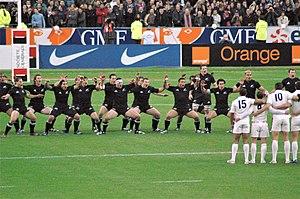
L'équipe de France de rugby à XV et l'équipe de Nouvelle-Zélande de rugby à XV s'affrontent depuis un siècle. Au 23 juin 2018, elles ont disputé soixante-deux rencontres l'une contre l'autre. La première confrontation, qui est aussi le premier match officiel de l'histoire rugbystique de la France, a lieu à Paris le 1ᵉʳ juin 1906 et voit la Nouvelle-Zélande s'imposer 38 à 8. Il faut attendre 1954 pour que la France s'impose, sur le score de 3 à 0.
Le haka est une danse chantée, un rituel pratiqué par les Maoris lors de conflits, de manifestation de protestation, de cérémonies ou de compétitions amicales pour impressionner les adversaires. Les Maoris l'ont rendu mondialement célèbre par l'intermédiaire de l'équipe de rugby à XV de Nouvelle-Zélande, les All Blacks, qui l'interprètent avant leurs matchs depuis 1905.